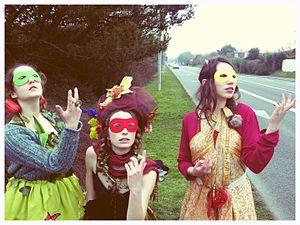
Percent de La Rochelle, 2015, des lycéennes déguisées en ""Quatre Saisons"" se tiennent près d'un feu tricolore pour demander de l'argent aux voitures qui s'arrêtent."
Le percent est une tradition lycéenne dans certaines régions de France et au Luxembourg qui se déroule cent jours avant le baccalauréat. Il s'agit d'une forme moderne de monôme. Fête qui se déroule 100 jours avant un évènement marquant la fin d'un « enfermement » : armée, collège, internat professionnel. On peut l'orthographier de beaucoup d'autres manières différentes, notamment « Père cent » ou « persan ».